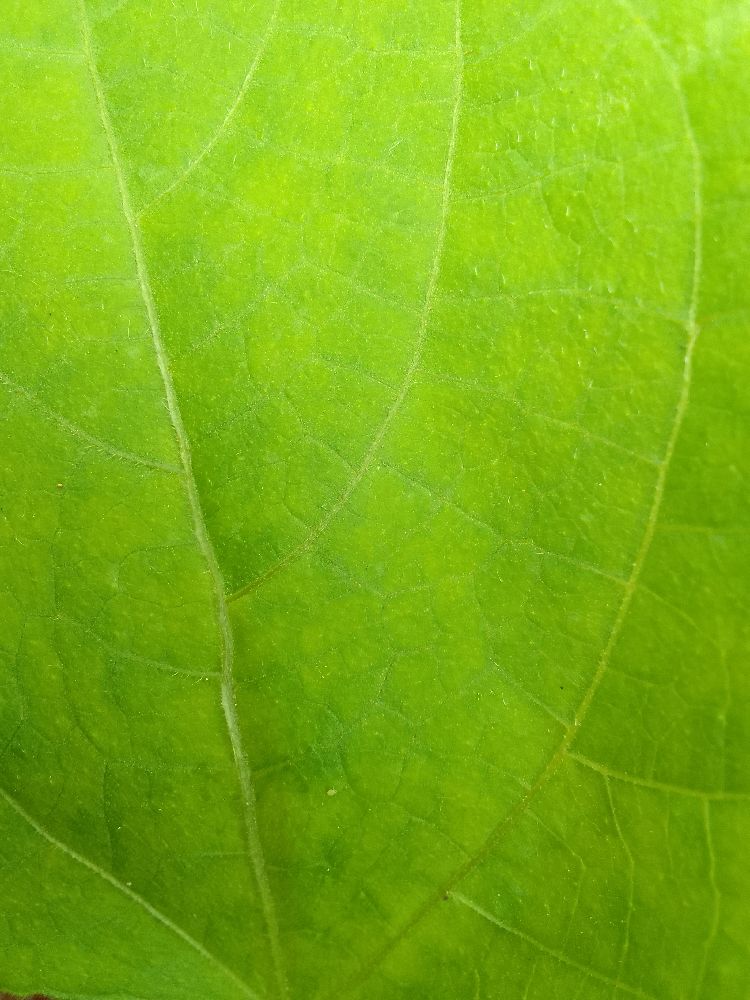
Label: healthy